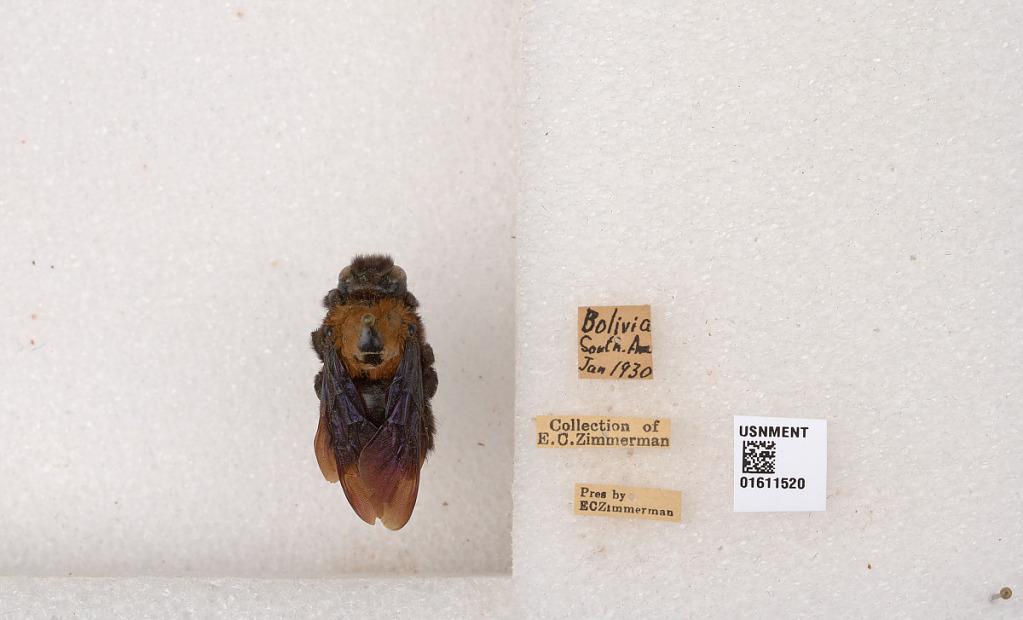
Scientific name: Xylocopa
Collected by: C. Michener
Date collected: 1930-1-1
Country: Bolivia
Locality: Bolivia